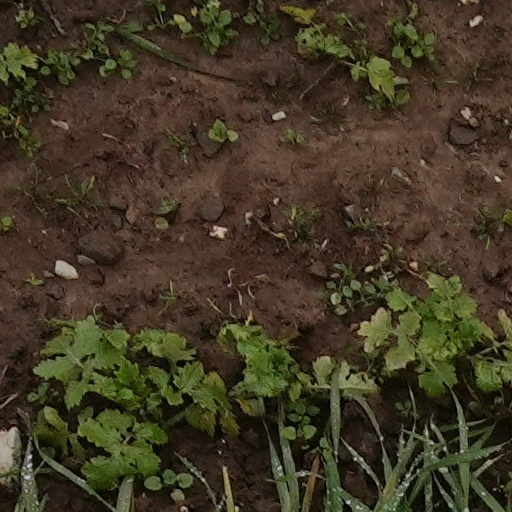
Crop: wheat